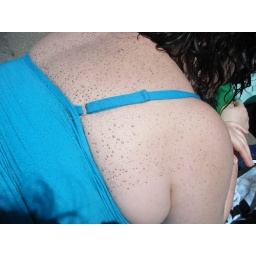
Tammie said that the sand inside the water drops made my skin sparkle like the vampires in Twilight.